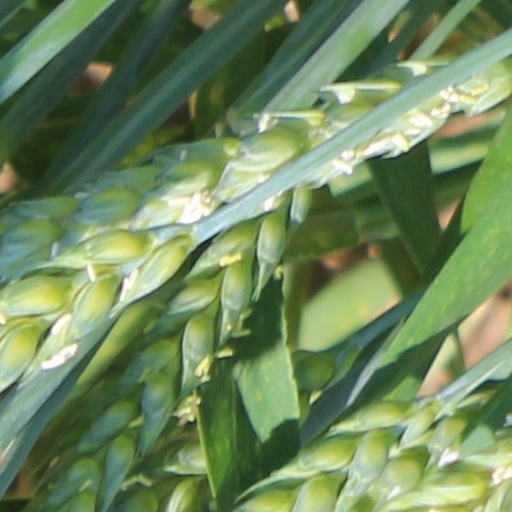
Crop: wheat